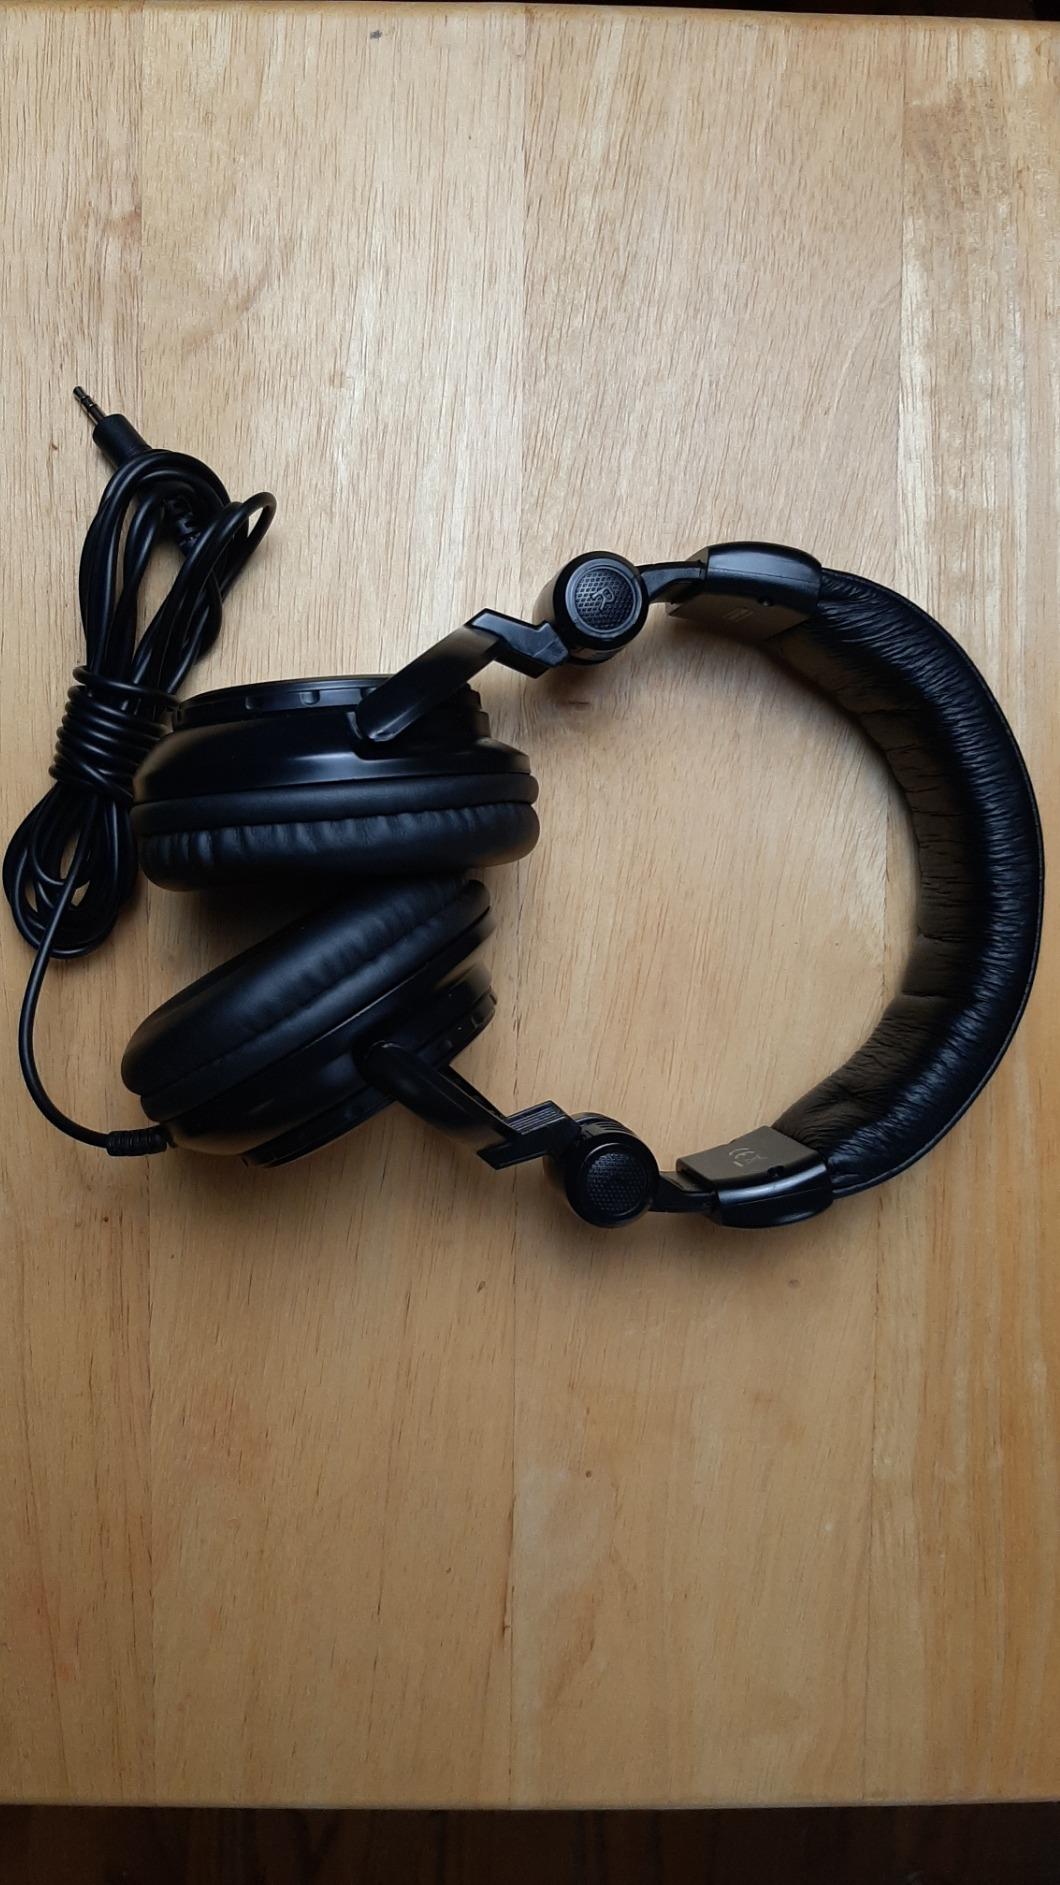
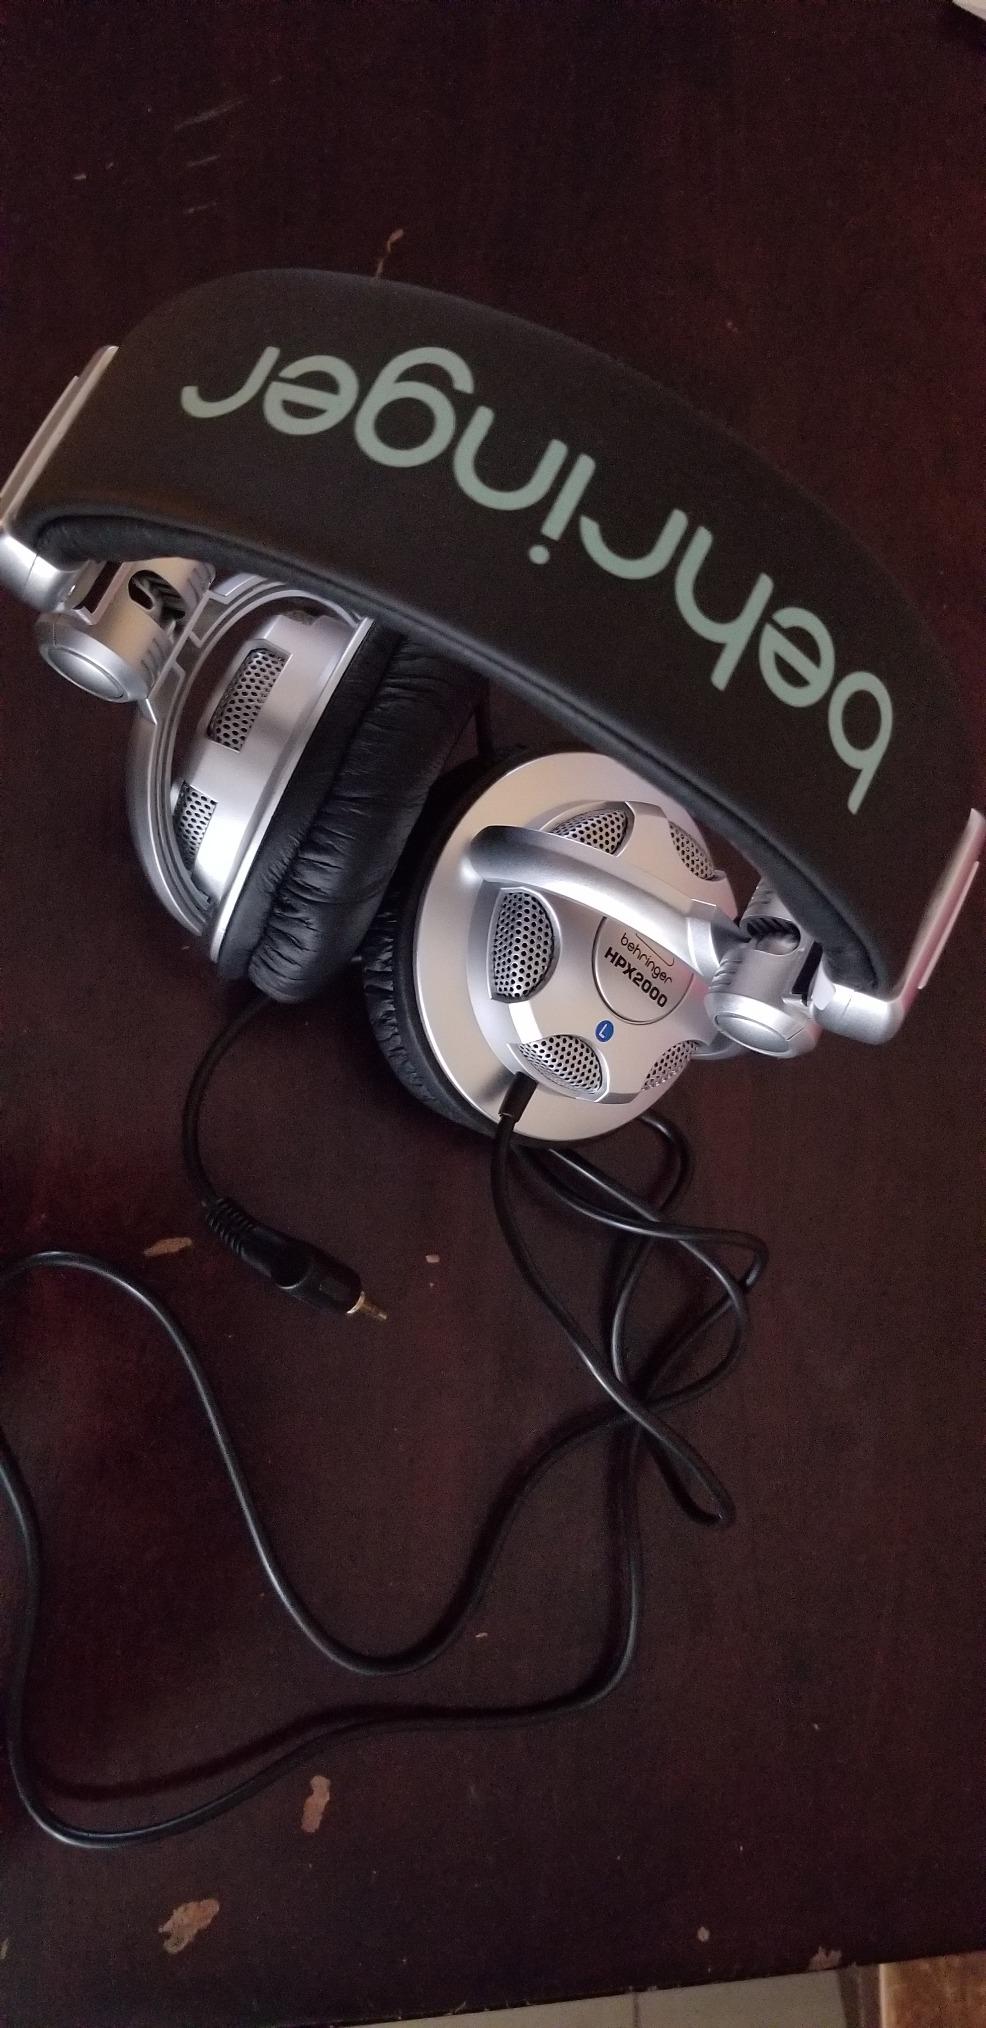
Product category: headphones
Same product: no